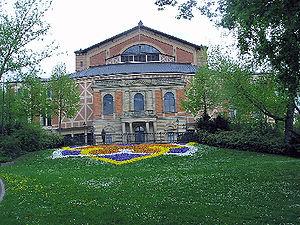
Bayreuth est une ville d'Allemagne, située sur le Roter Main, dans une région boisée du nord de la Bavière, la Franconie. Elle est la capitale de la Haute-Franconie, un des sept districts qui forment la Bavière. Elle est devenue une importante ville universitaire et un centre économique de pointe en matière de haute technologie.